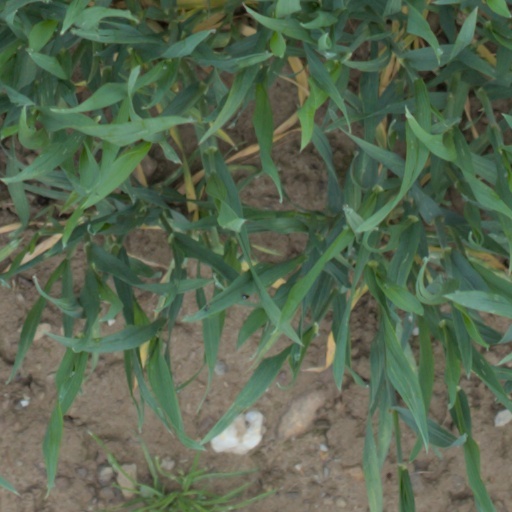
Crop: wheat